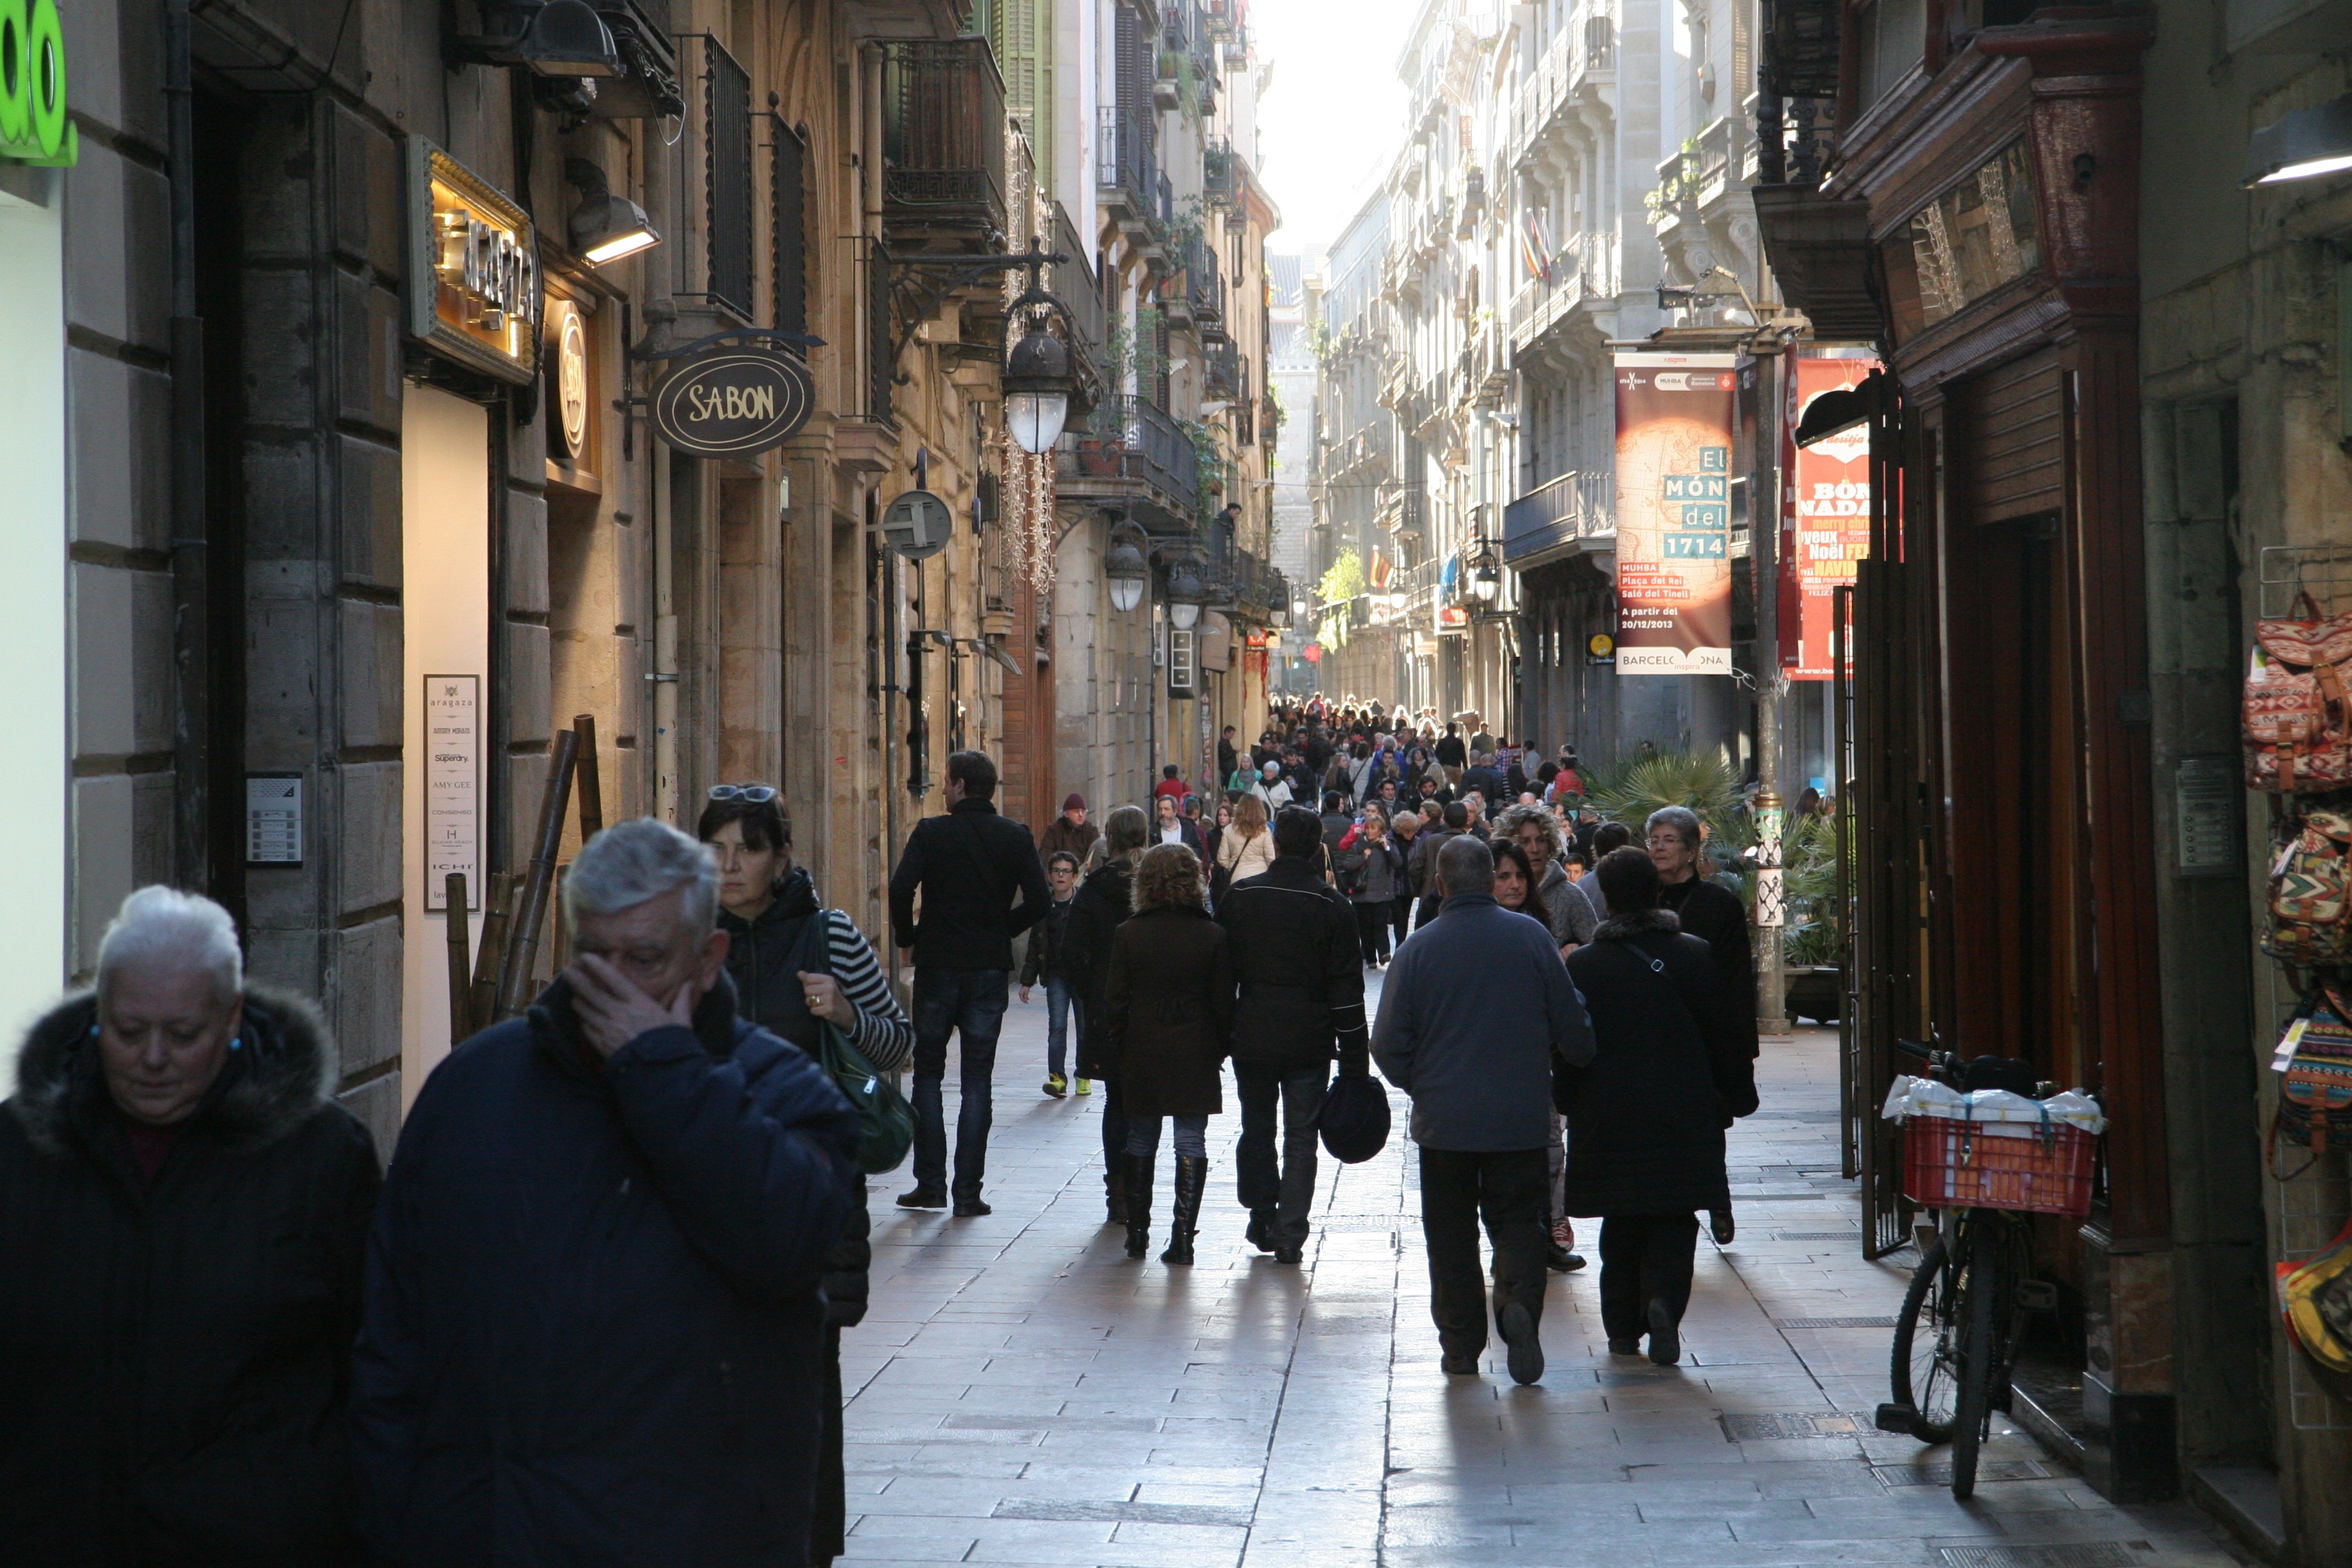
pedestrian, road, street, town, alley, city, crowd, bazaar, tourism, infrastructure, human settlement